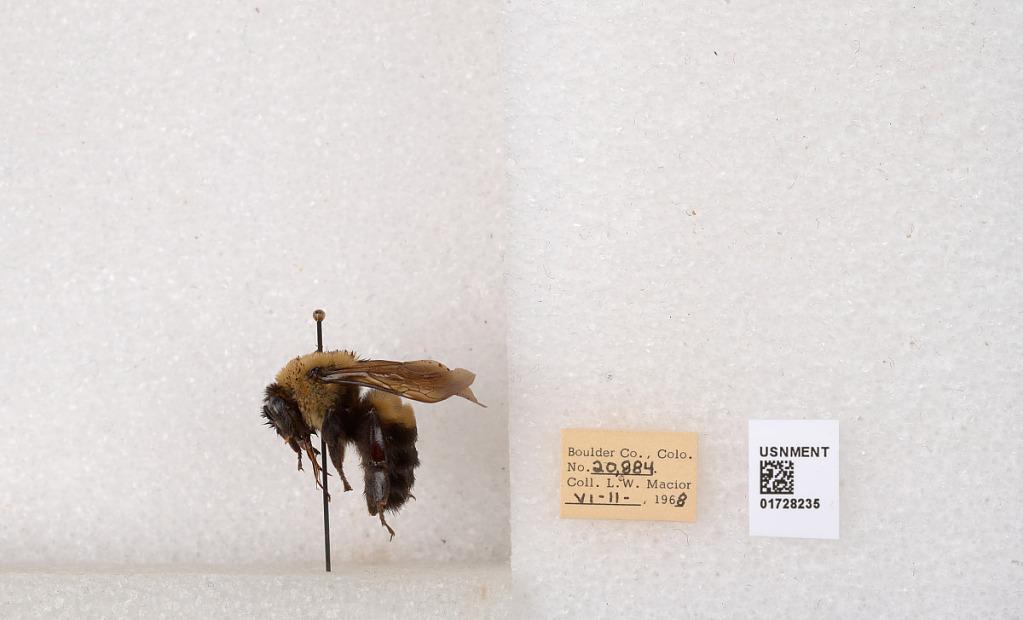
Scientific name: Bombus (Separatobombus) griseocollis (De Geer)
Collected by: L. Macior
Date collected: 1968-6-11
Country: United States
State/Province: Colorado
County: Boulder
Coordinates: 40.0925, -105.358